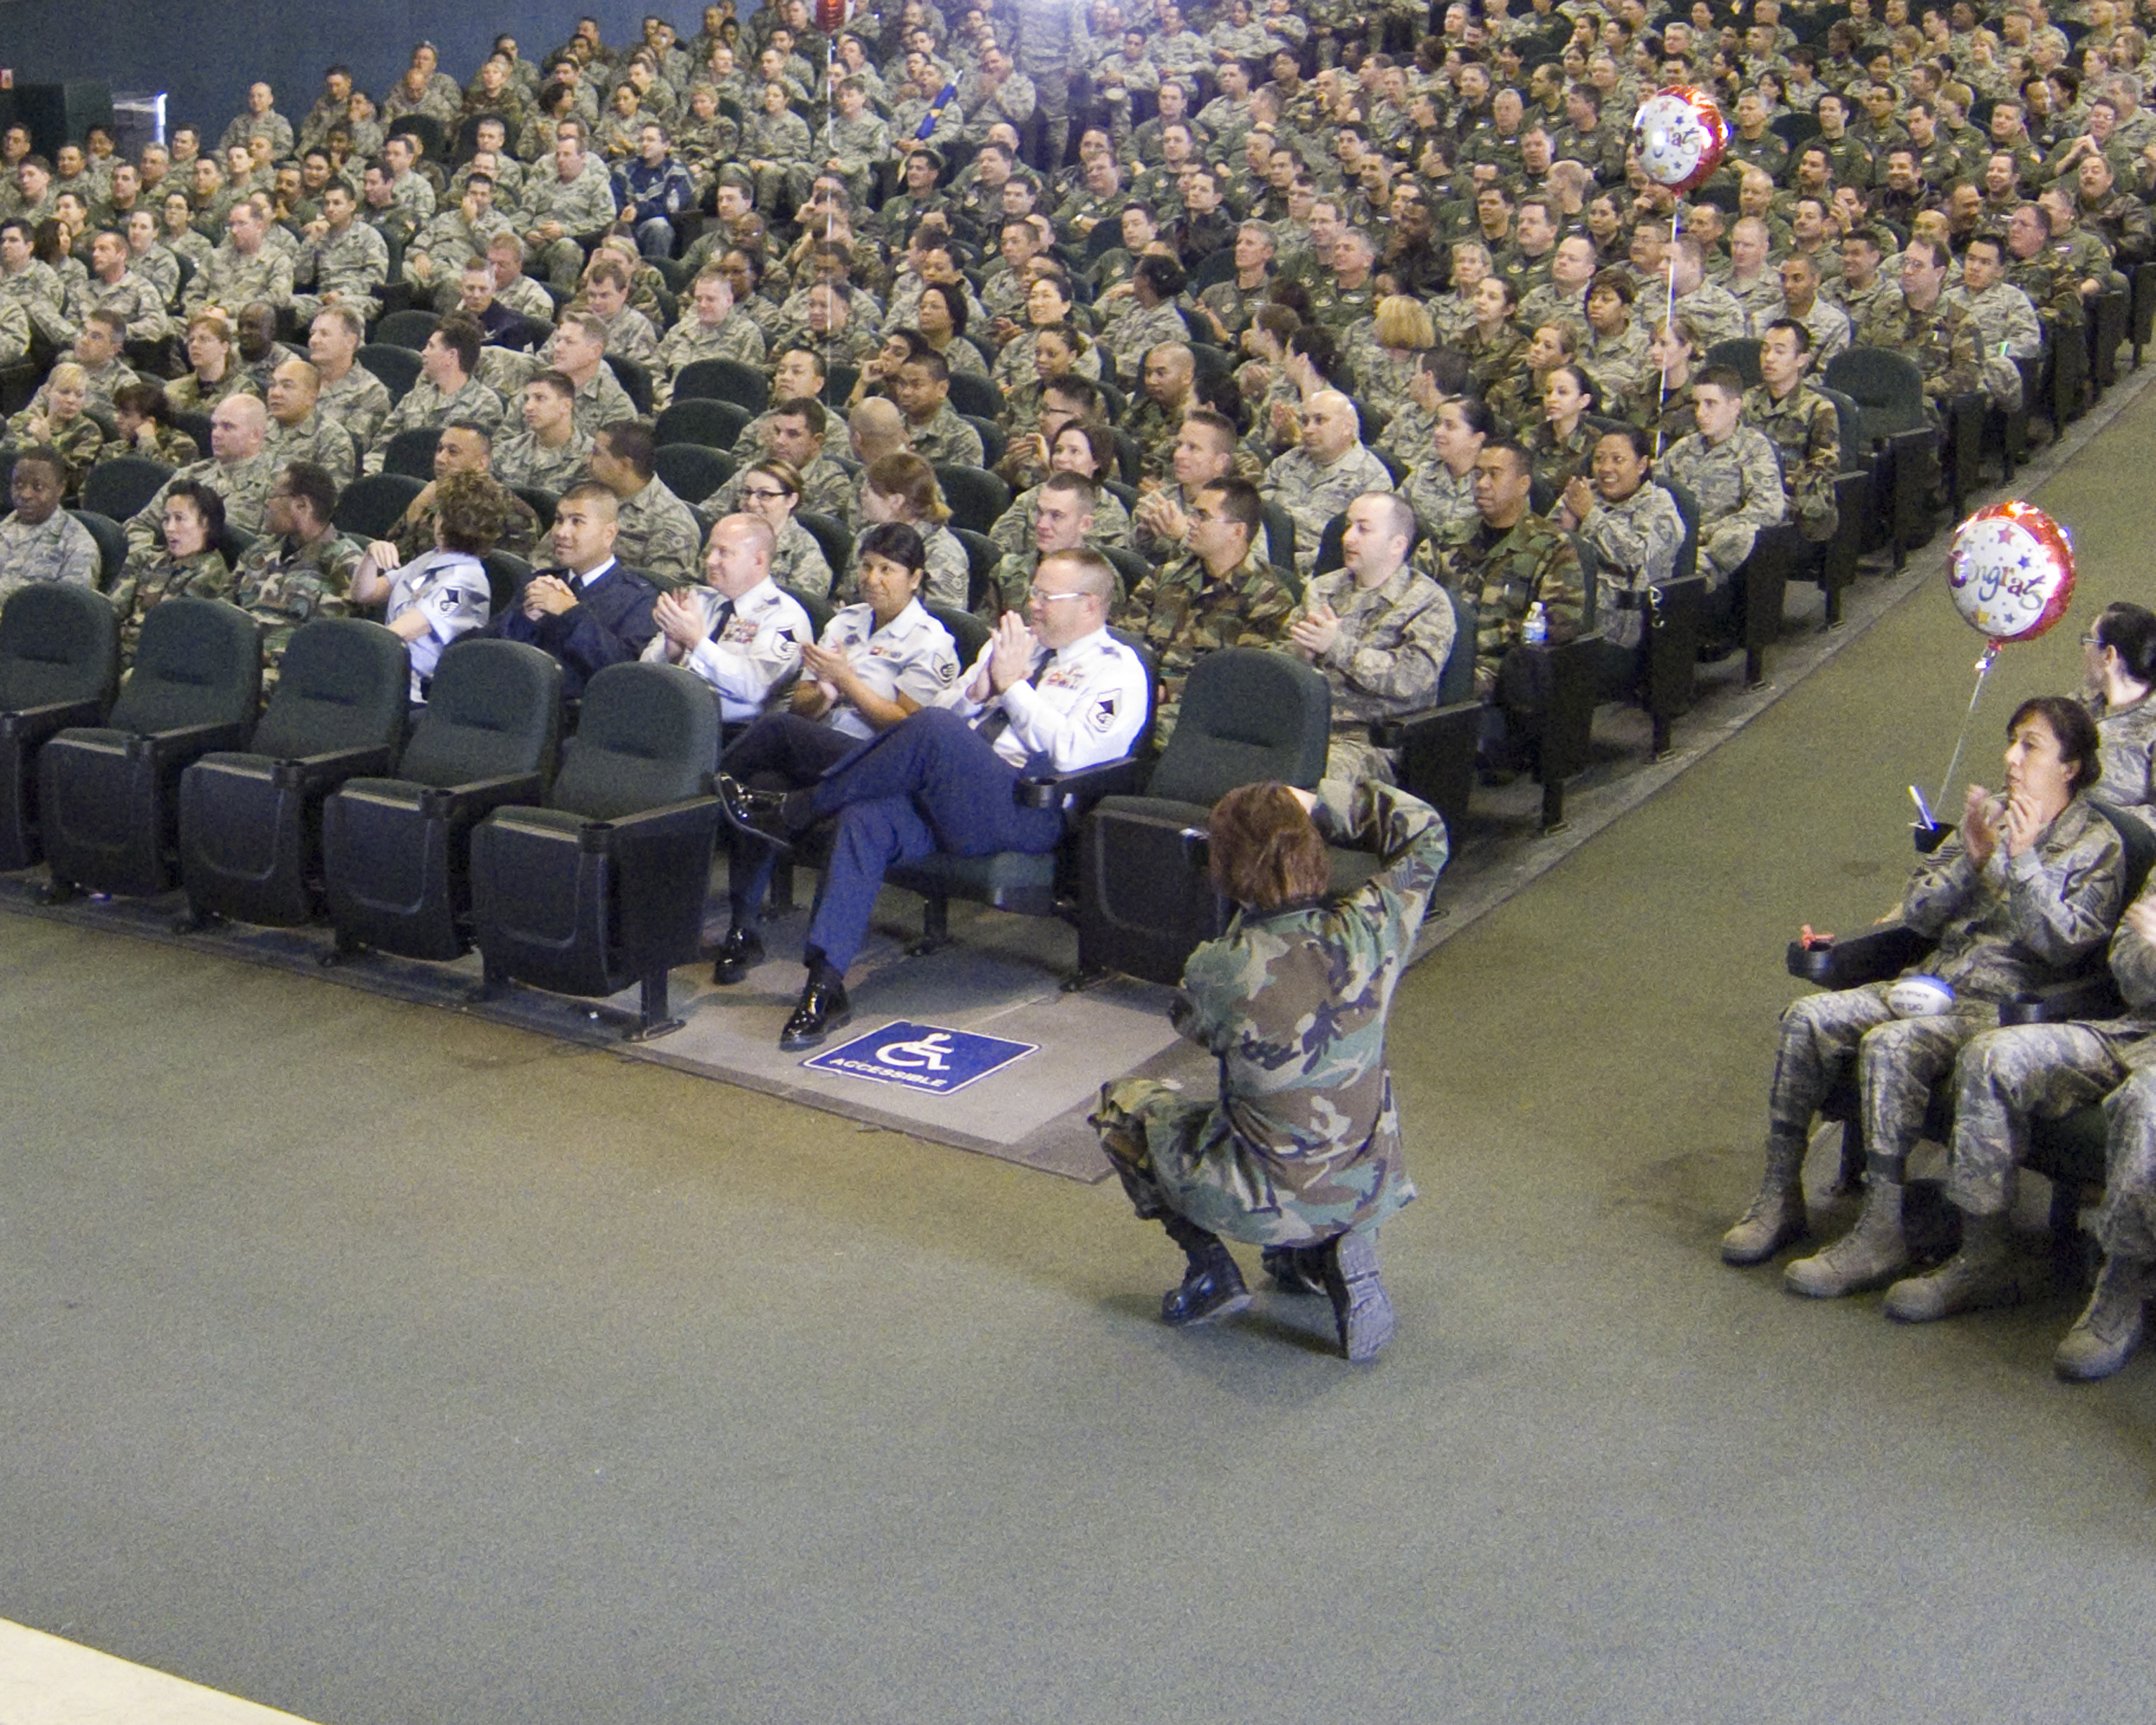
people, military, soldier, army, navy, troop, air force, military officer